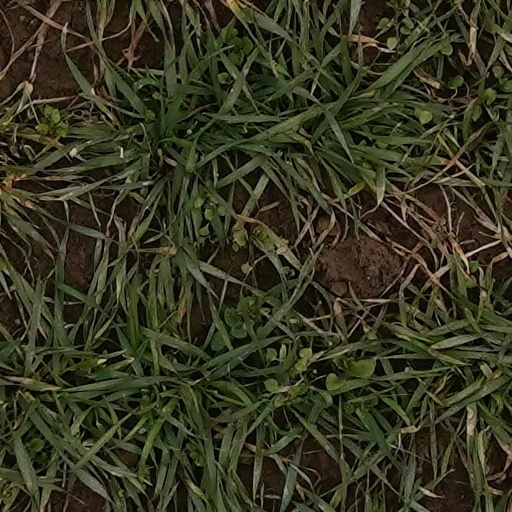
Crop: wheat